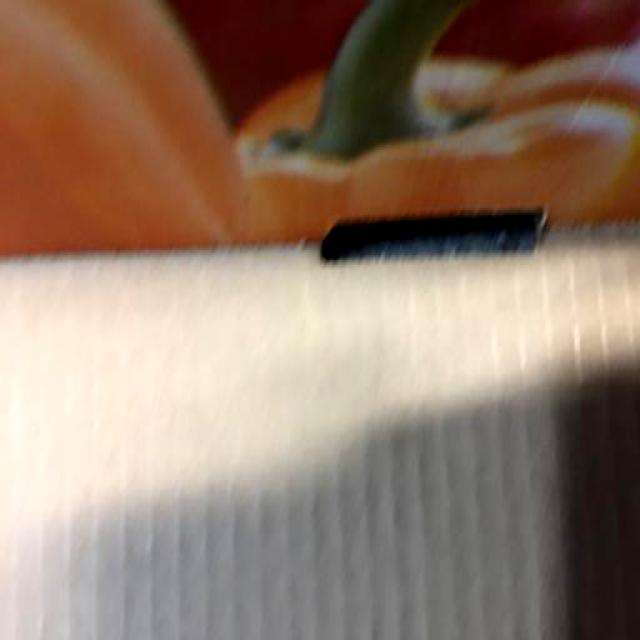
Label: Cardboard